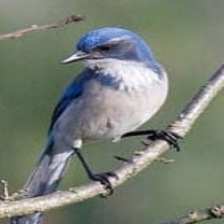
Species: CHARA DE COLLAR
Scientific name: CYANOLYCA ARMILLATA